Pandithevan

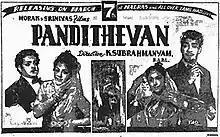
Theatrical release poster

Pandithevan is a 1959 Indian Tamil-language film, produced and directed by K. Subramanyam. The film stars M. G. Chakrapani, T. K. Balachandran, Rajasulochana and B. S. Saroja.